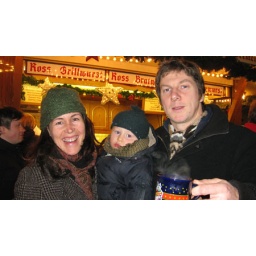
(with steaming mugs of gluwein) Jack is standing down beside me enjoying his hot chocolate bribe/treat.